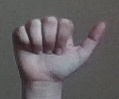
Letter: dhad